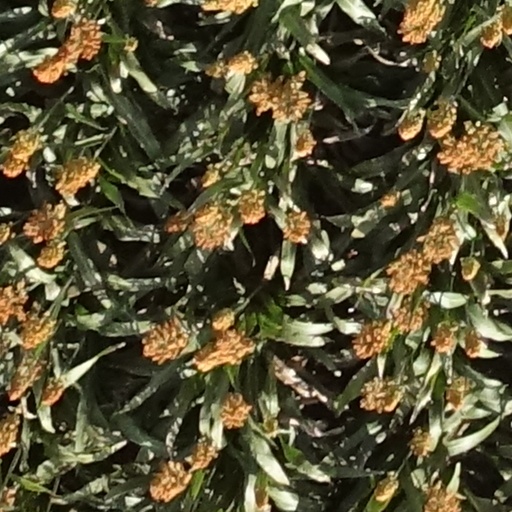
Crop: sorghum